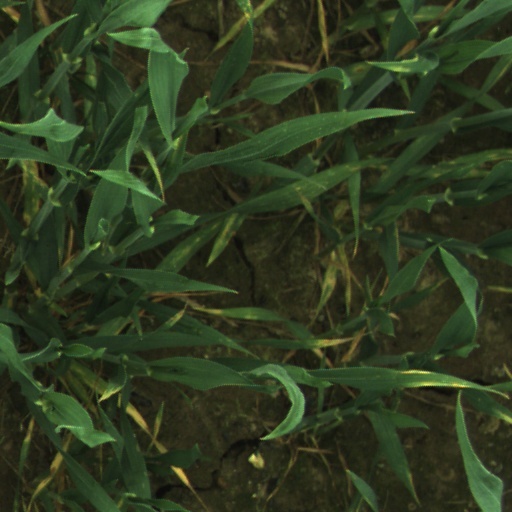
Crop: wheat